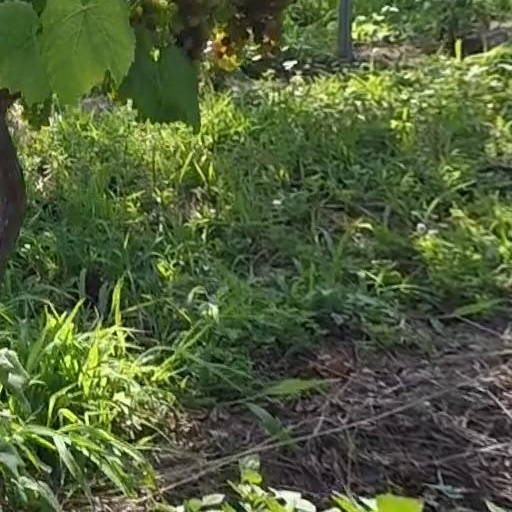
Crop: grape